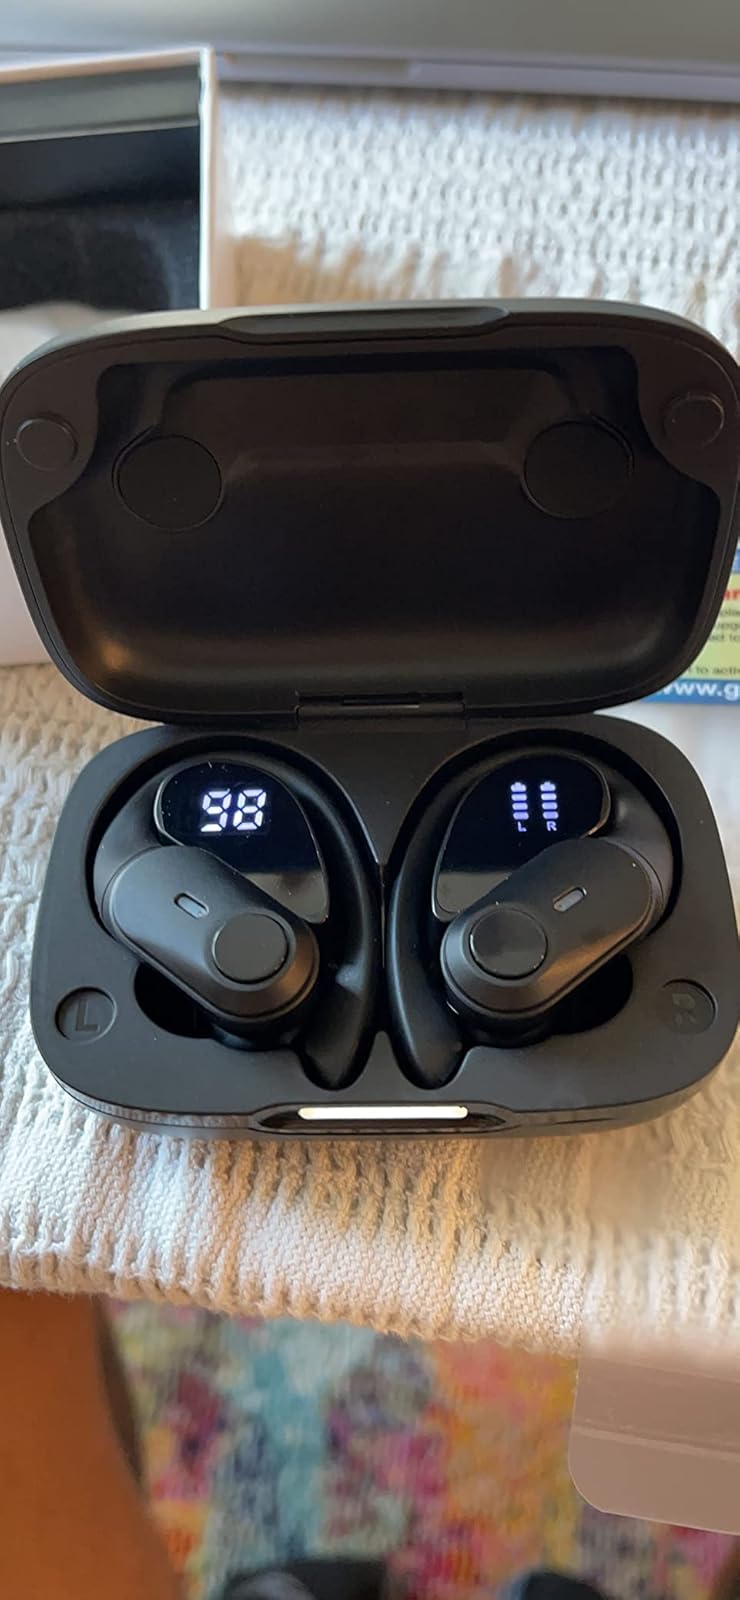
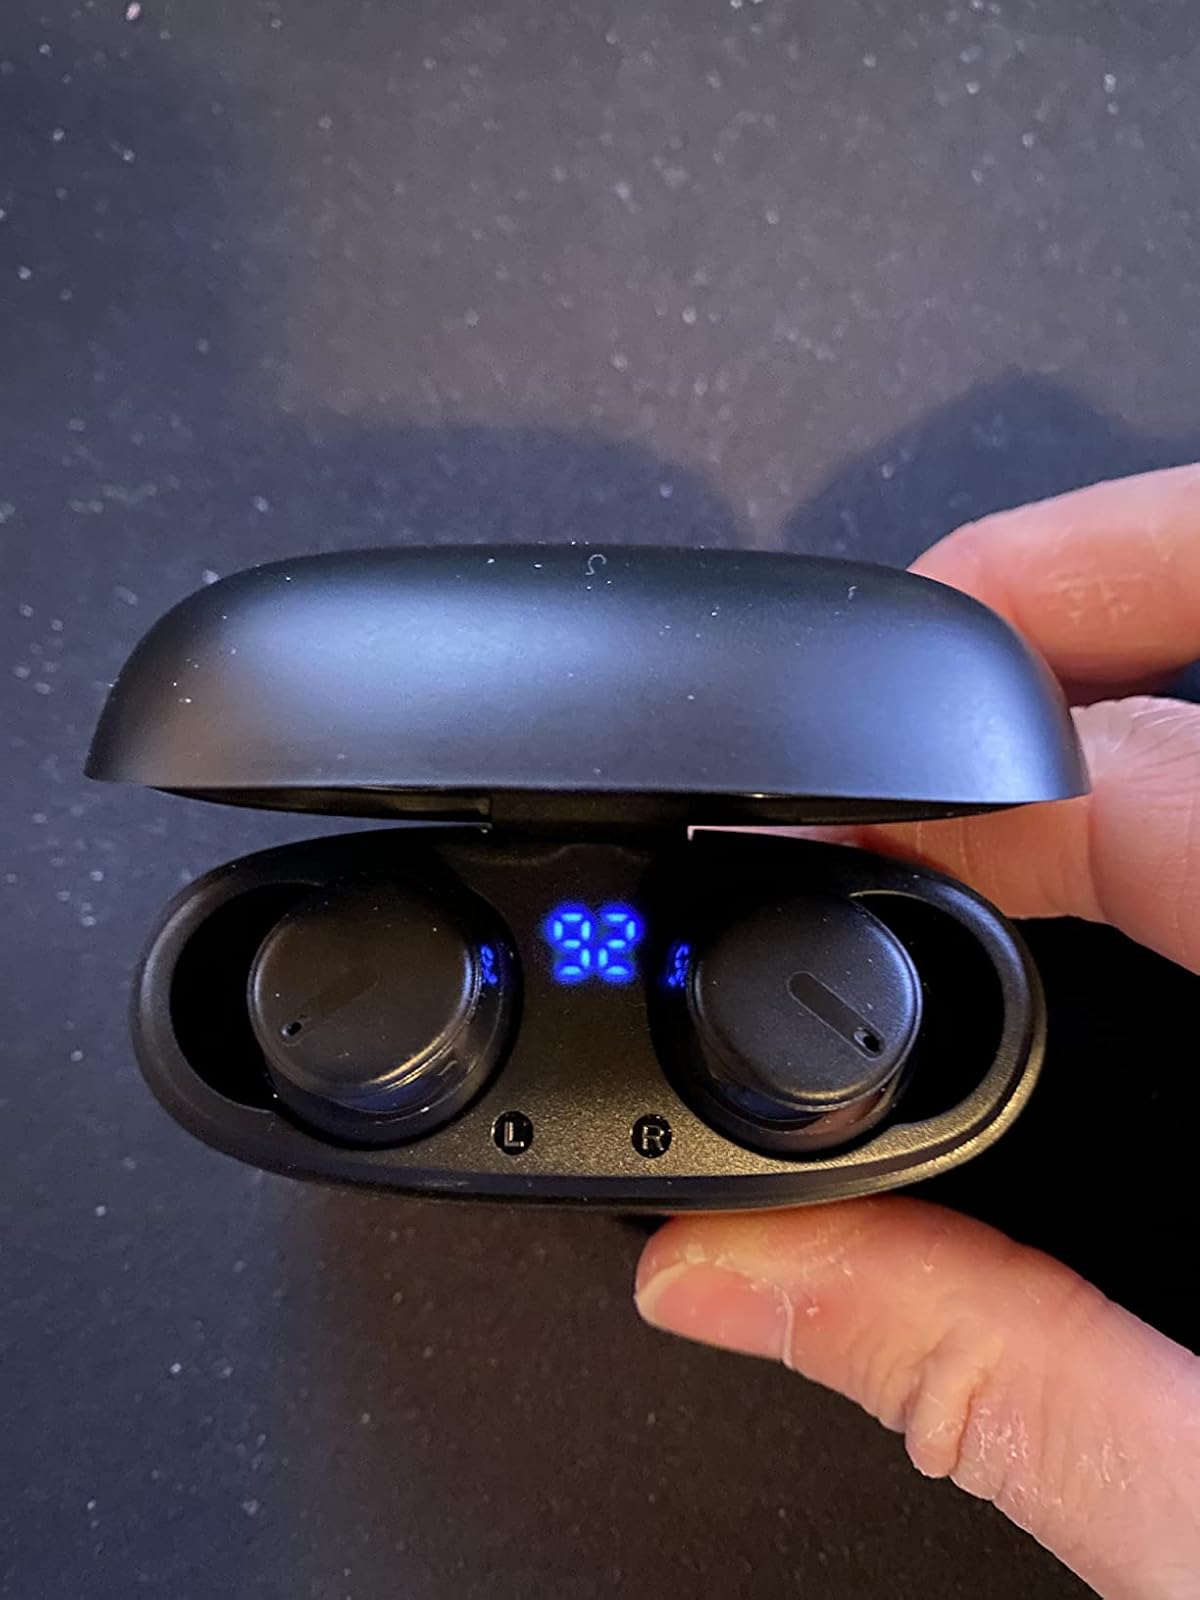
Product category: earbuds
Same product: no